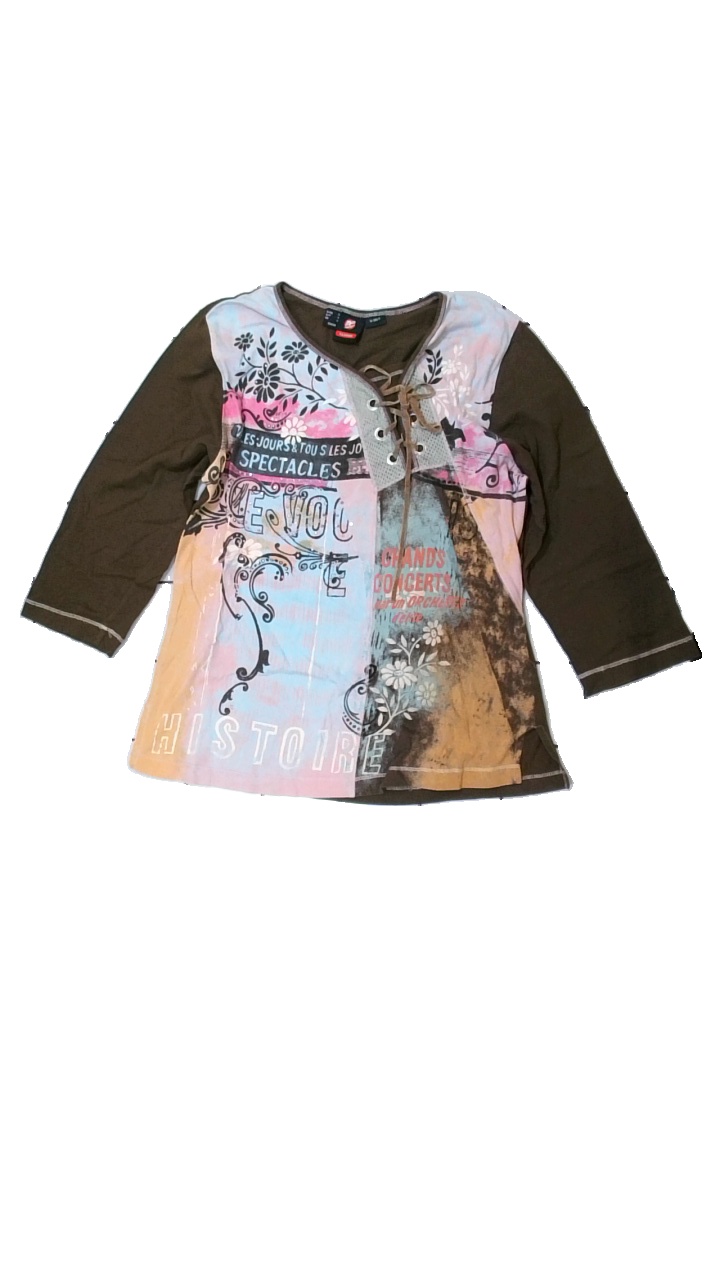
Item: Top (Ladies)
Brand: Me Fashion
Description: långärmad tröja med blommor och text på, urtvättad
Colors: Pink, Brown, Orange, Multicolor
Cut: Regular
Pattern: Other
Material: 100% cotton
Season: All
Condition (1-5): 2
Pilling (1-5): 2
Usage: Export
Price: <50